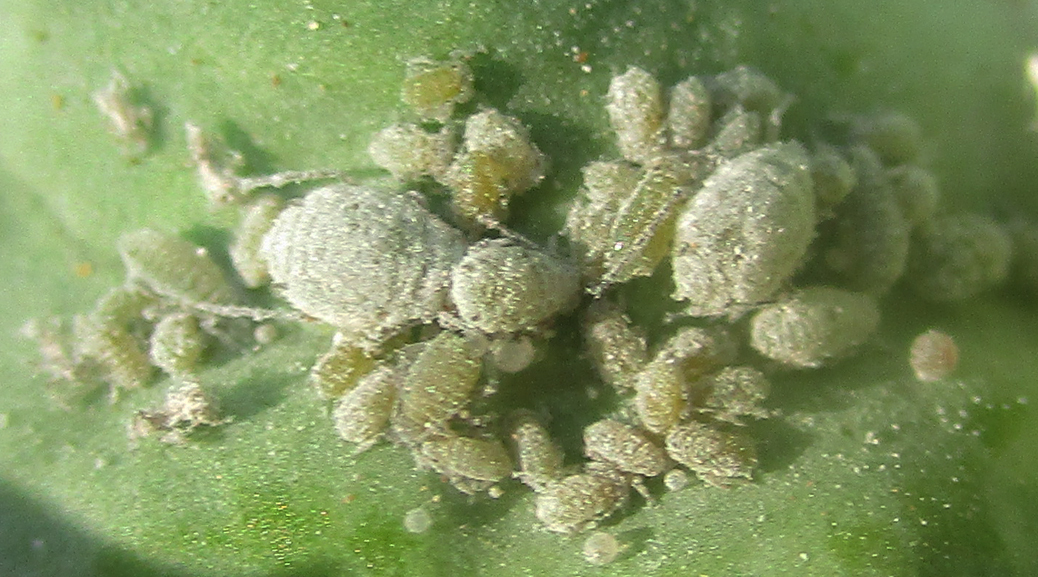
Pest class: cabbage_aphid